P. Ballantine and Sons Brewing Company

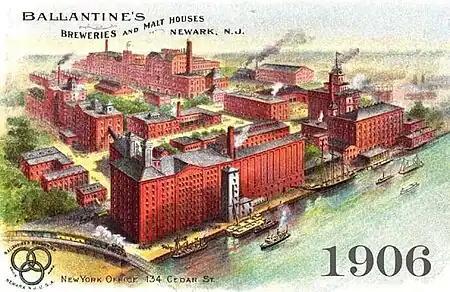
Ballantine brewery in Newark, New Jersey 1906

The company was founded in 1845 in Newark, New Jersey, by Peter Ballantine (1791–1883), who emigrated from Scotland. The company was originally incorporated as the Patterson & Ballantine Brewing Company.